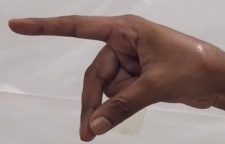
ASL sign: P